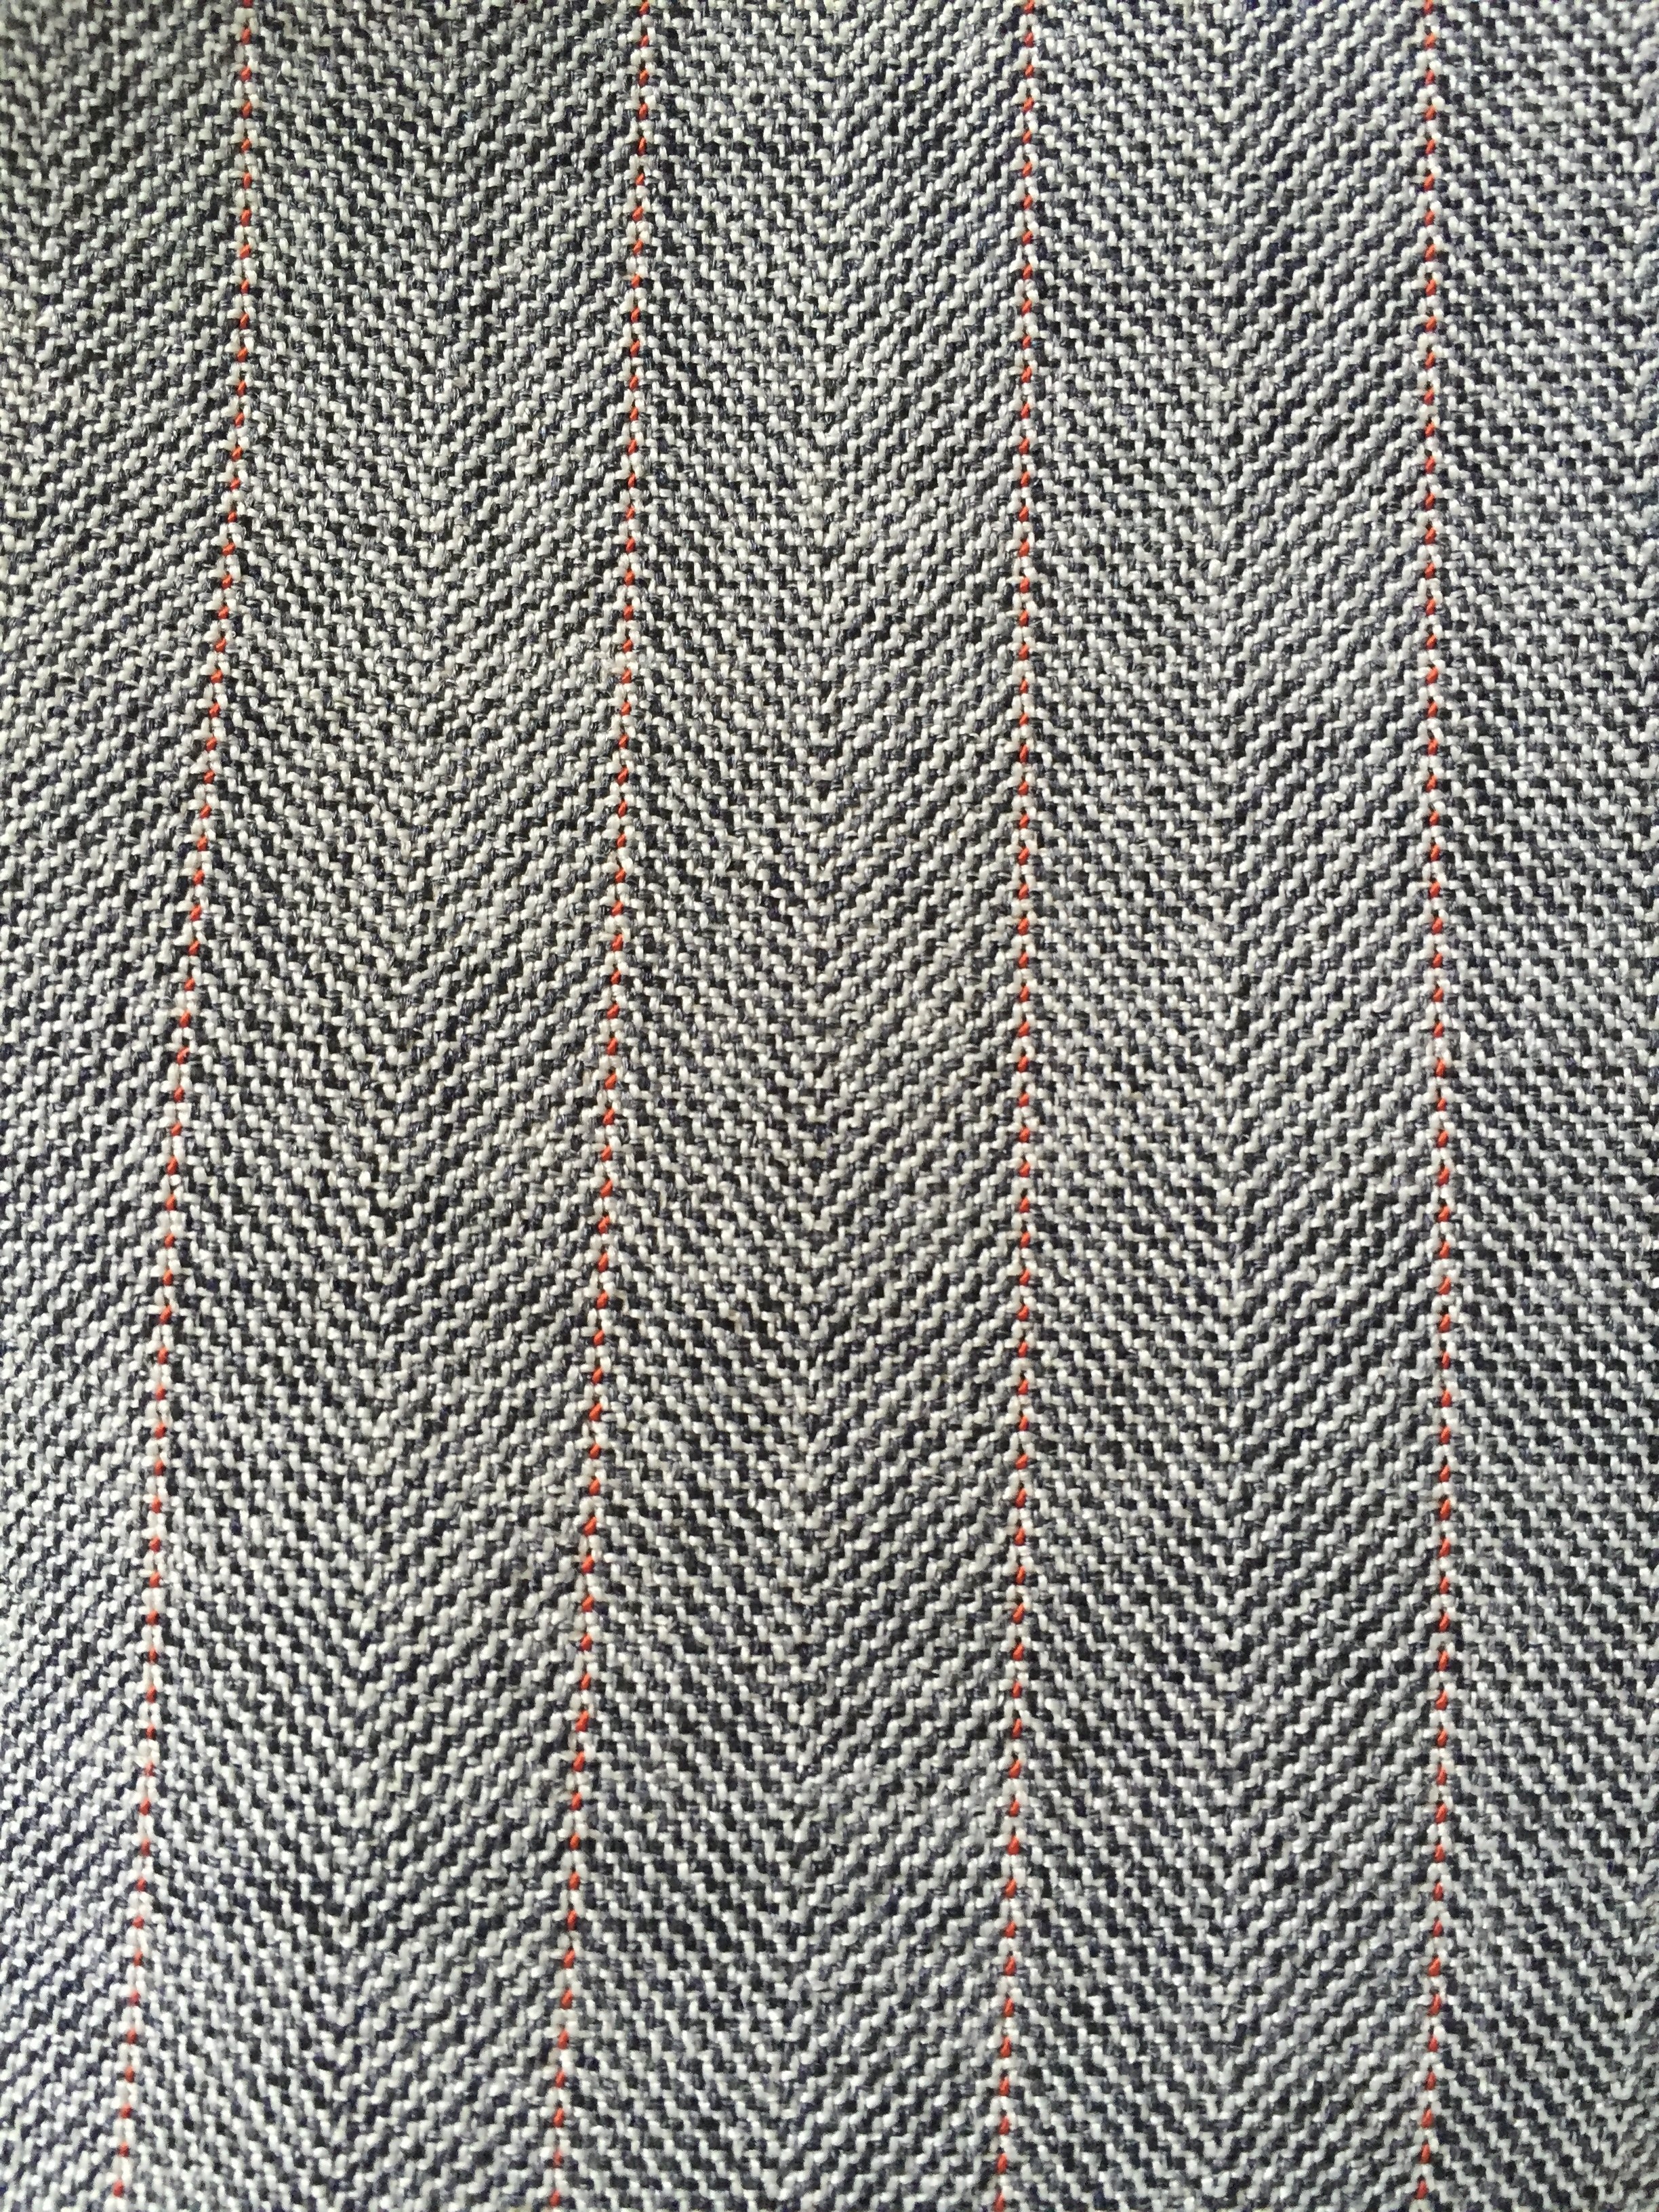
suit, grain, texture, floor, pattern, line, fashion, business, black, knit, pink, cloth, material, garment, fabric, sewing, textile, grey, lines, design, net, stripes, mesh, style, fiber, clothes, shades, traditional, stitch, threads, sophisticated, flooring, pinstripe, herringbone, chain link fencing